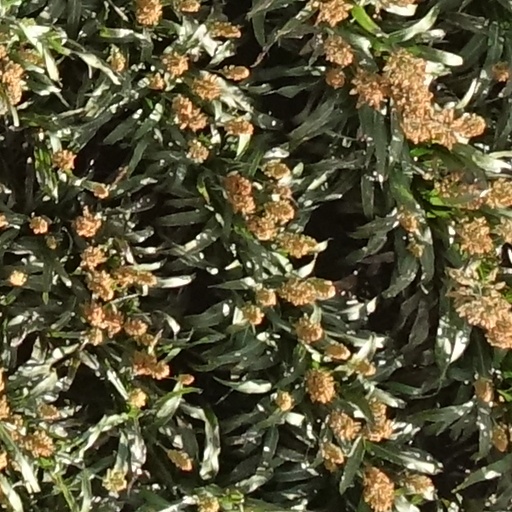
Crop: sorghum